Caria

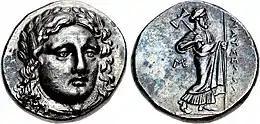
Coin of Maussolos as Achaemenid Satrap of Caria. Circa 377/6-353/2 BC

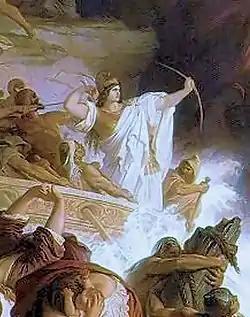
Artemisia, Queen of Halicarnassus, and commander of the Carian contingent, at the Battle of Salamis, 480 BC. Wilhelm von Kaulbach

Caria is often identified with the Bronze Age region of "Karkiya" (or "Karkisa") known from Hittite texts, though this identification is uncertain.